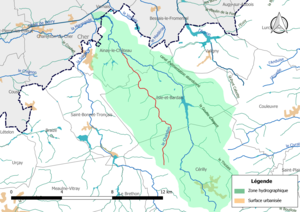
Carte du cours d'eau «
Le Chandon, ou ruisseau de Chandon, est un cours d'eau français qui coule dans le département de l'Allier. C'est un affluent en rive gauche de la Marmande et donc un sous-affluent de la Loire.